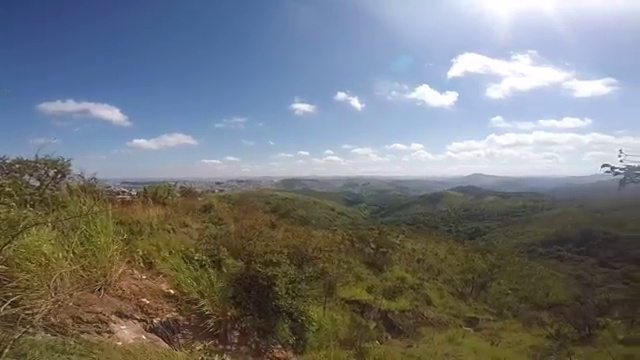
Fire: no
Smoke: no